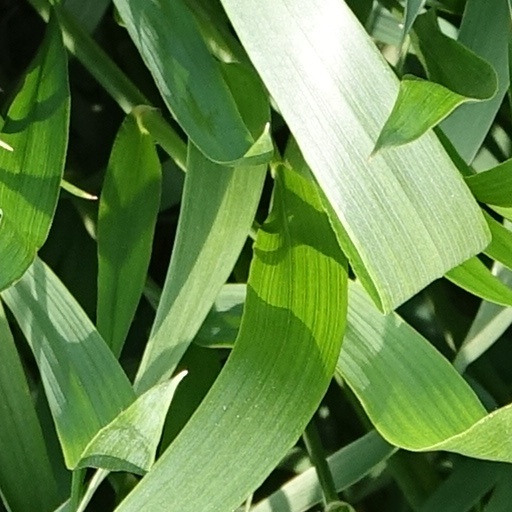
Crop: wheat